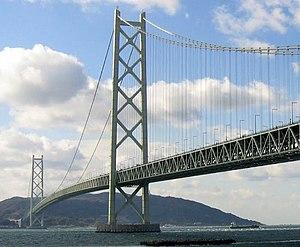
Le Pont du détroit d'Akashi entre Kobe et l'île d'Awaji au Japon
Cet article a pour vocation de présenter une liste de ponts remarquables du Japon, tant par leurs caractéristiques dimensionnelles, que par leur intérêt architectural ou historique.
Cette liste des ponts suspendus ayant les plus longues travées recense les ponts suspendus présentant des portées supérieures à 600 m, classées par ordre décroissant de longueur. Cet indicateur de classement est le plus couramment utilisé pour hiérarchiser les ponts suspendus. Si un pont a une longueur de travée supérieure à un autre, ce n'est pas pour autant que sa longueur de rive à rive ou d'ancrage à ancrage est supérieure à celle de celui-ci. Néanmoins la longueur de la travée principale est souvent en corrélation avec la hauteur des pylônes et la complexité pour la conception et le calcul de l'ouvrage.
Un pont suspendu est un ouvrage métallique dont le tablier est attaché par l'intermédiaire de tiges de suspension verticales à un certain nombre de câbles flexibles ou de chaînes dont les extrémités sont reliées aux culées sur les berges.